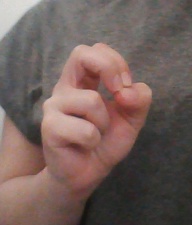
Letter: gaaf